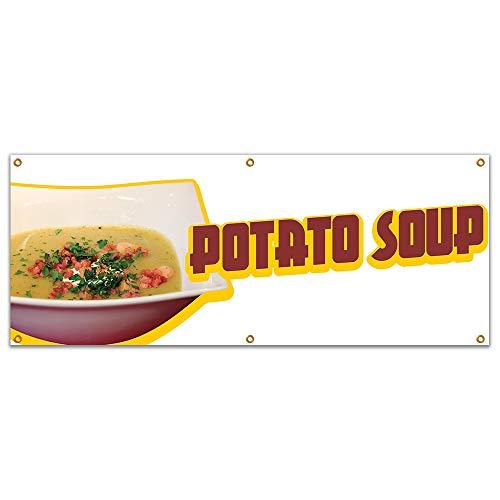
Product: SignMission Potato Soup 72" Banner Concession Stand Food Truck Single Sided, Size: 24" X 72"
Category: Home & Kitchen | Home Décor | Kids' Room Décor | Wall Décor | Pennants & Banners
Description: Proudly Made In The USA – Buy with confidence from an American owned and operated company SignMission Banners are produced in our state-of-the-art facility in West Palm Beach, Florida, proudly made in the U. S. A.
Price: $34.99
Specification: ProductDimensions:24x72x0.1inches|ItemWeight:1.12ounces|ShippingWeight:1.09pounds(Viewshippingratesandpolicies)|Manufacturer:SignMission|ASIN:B07V9HLPPV|Itemmodelnumber:B-72PotatoSoup19